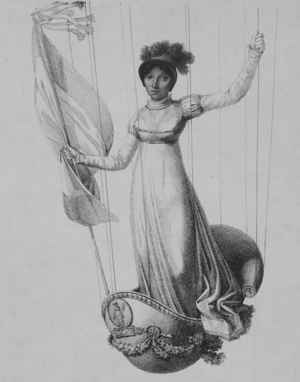
Après l'échec du Femina Club Aéronautique créé le 1er septembre 1908, Marie Surcouf, aéronaute, fonda l'Aéroclub Féminin la Stella le 10 février 1909 à Paris. La Stella comptait bon nombre des femmes aéronautes sportives qui animaient le Comité des Dames de l'Aéronautique-Club de France dont Marie Marvingt. Issue d'une longue lutte féminine pour être reconnue en tant que professionnelles compétentes et sportives accomplies, le club offrait un accès restreint aux hommes. Ces derniers pouvaient en être membres, mais pas décisionnaires. Ils pouvaient également accompagner leurs épouses pendant les vols mais uniquement en tant que passager.